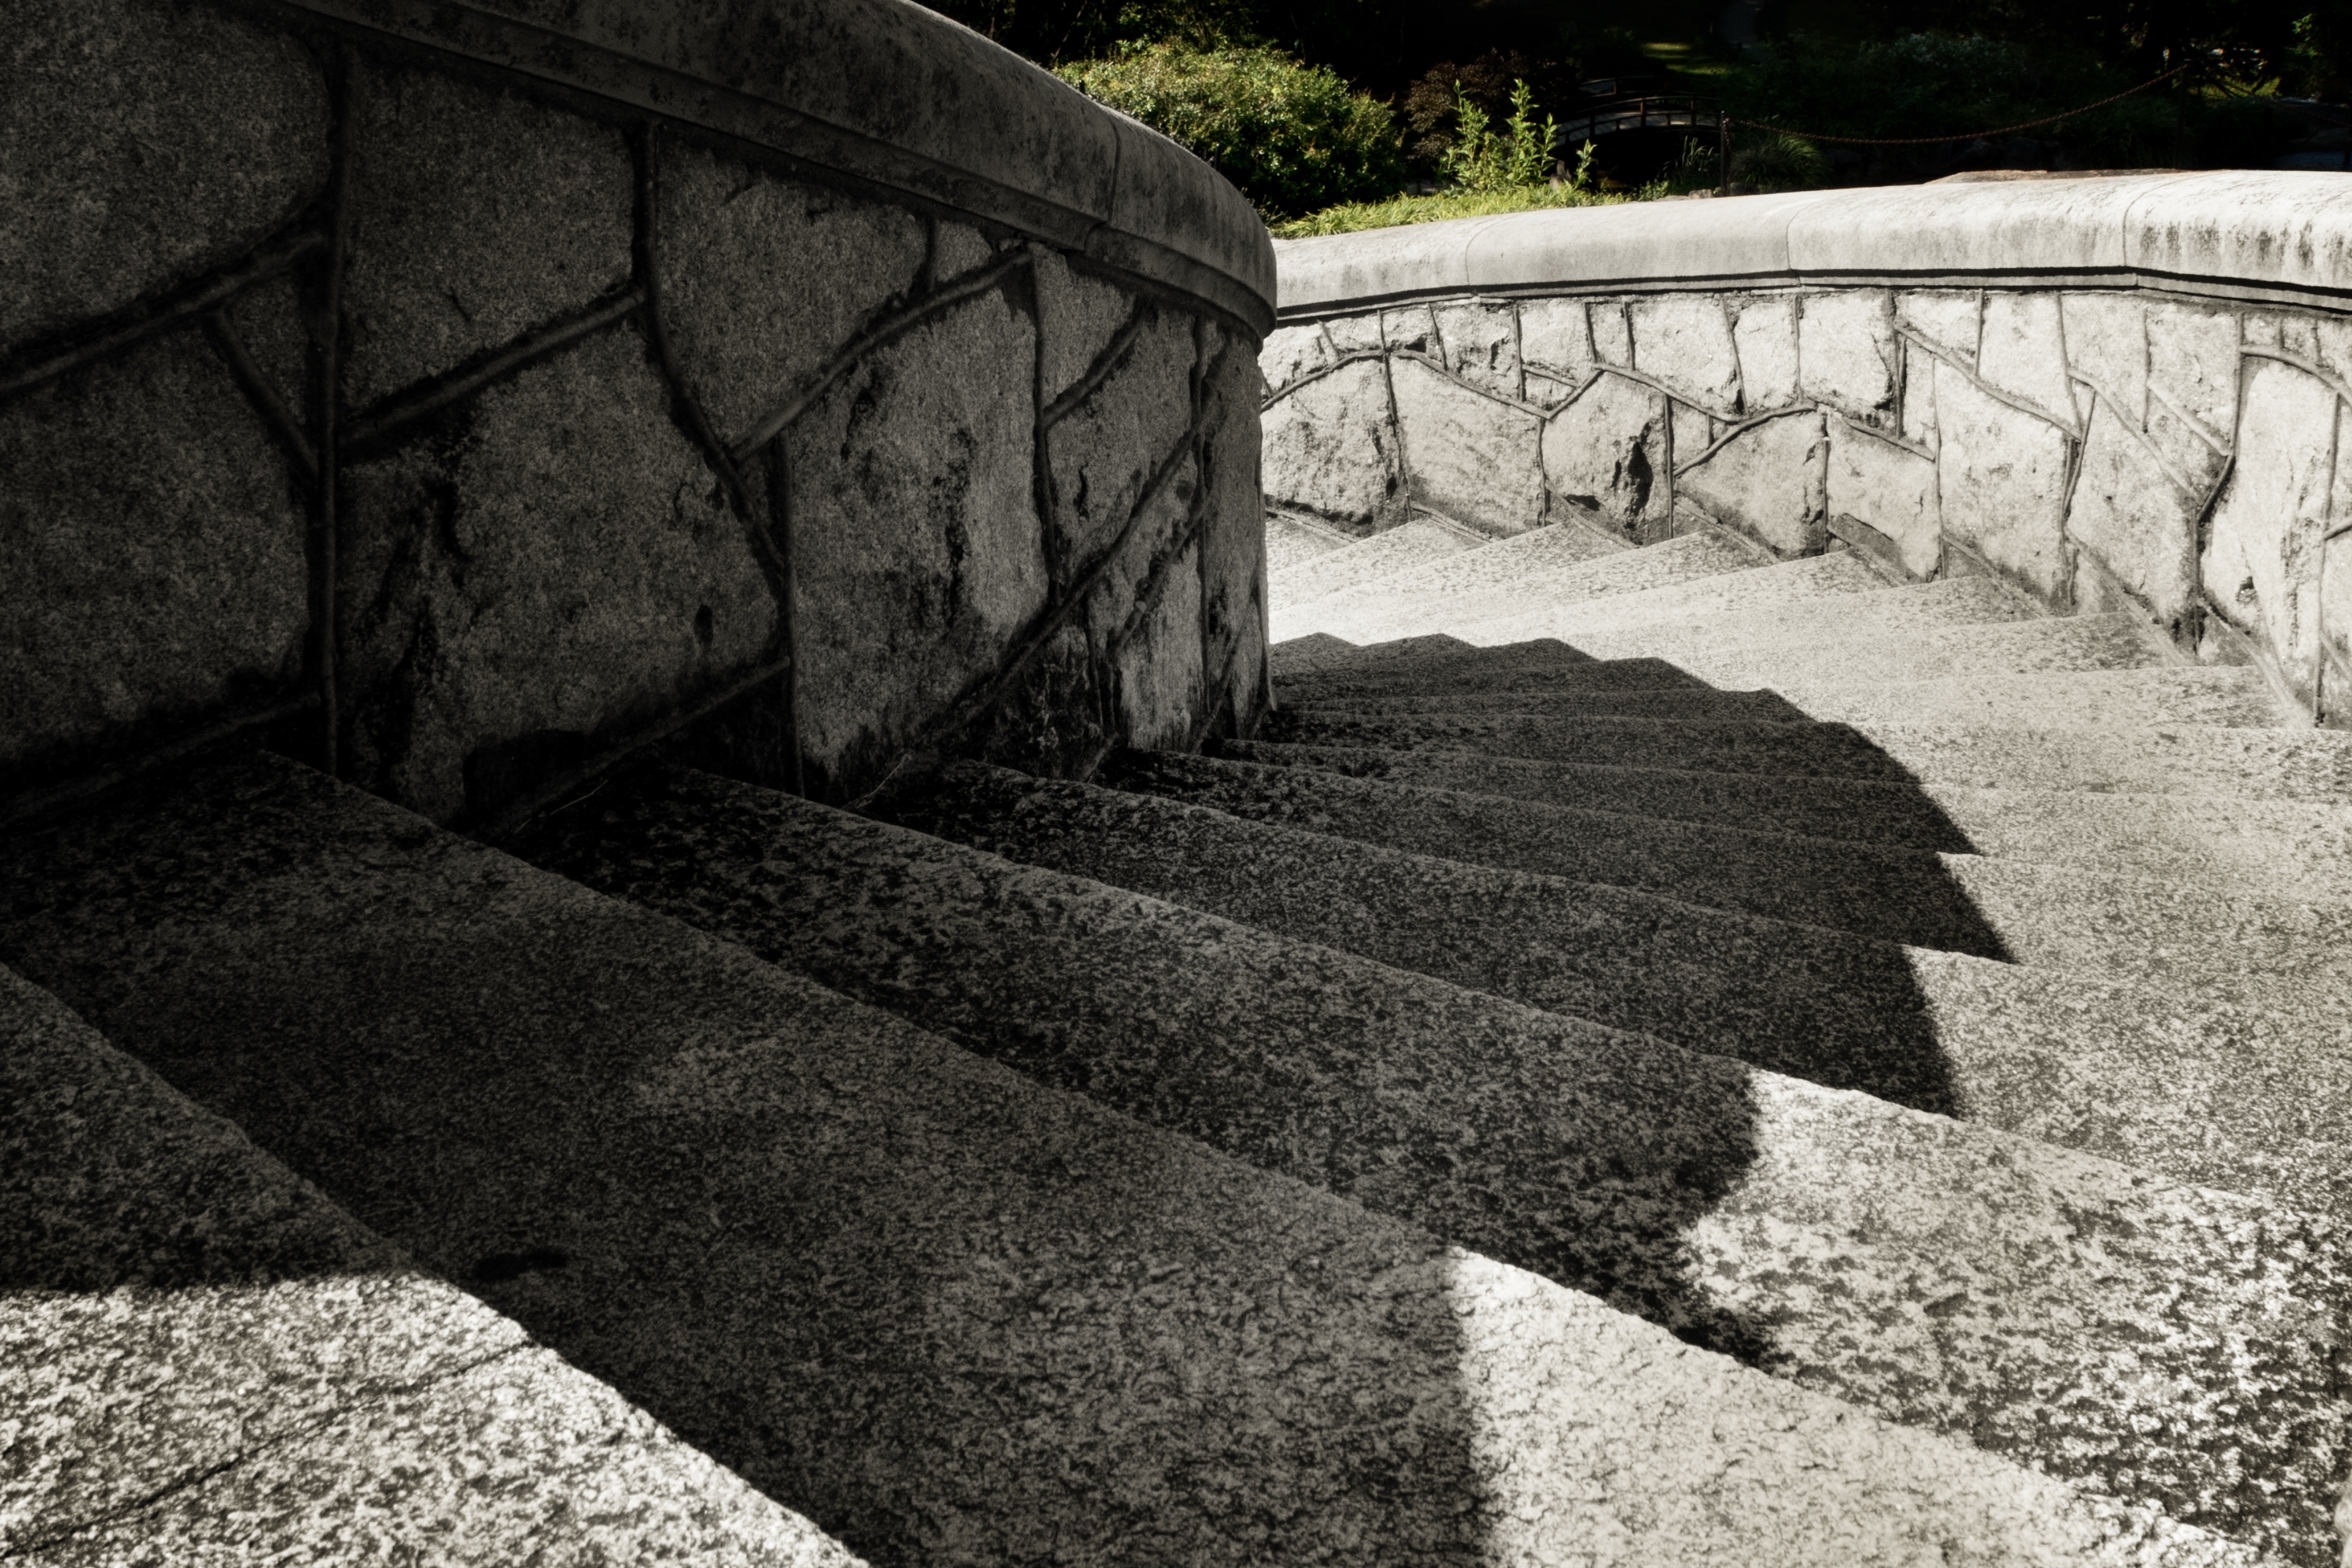
rock, black and white, cobblestone, wall, stone wall, monochrome, grave, memorial, flooring, road surface, monochrome photography, ancient history